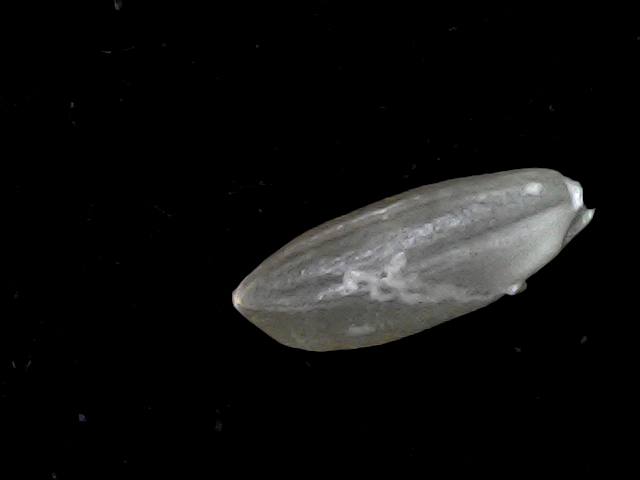
Rice variety: BD39